American Church of St. John

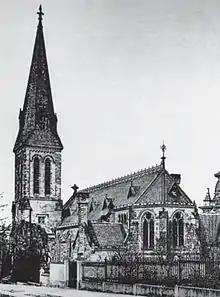
Church of St. John

The American Church of St. John was a church building constructed in Dresden for the expatriate American community in 1883 to 1884. It was damaged by bombing in 1945 and demolished in 1959.